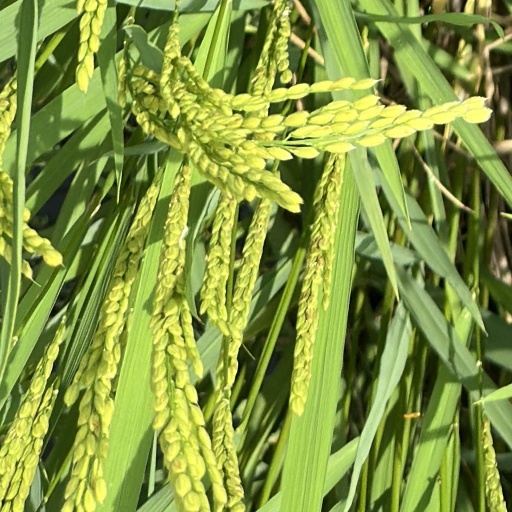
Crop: rice